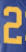
Number: 2